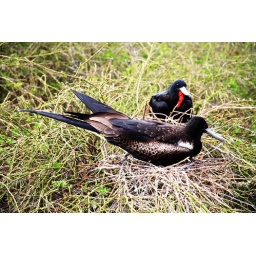
Female Frigate bird on her nest with a male Frigate bird in the background on Isla Baltra. Galapagos Islands, Ecuador.